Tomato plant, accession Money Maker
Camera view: vertical (180 deg); turntable rotation: 30 degrees
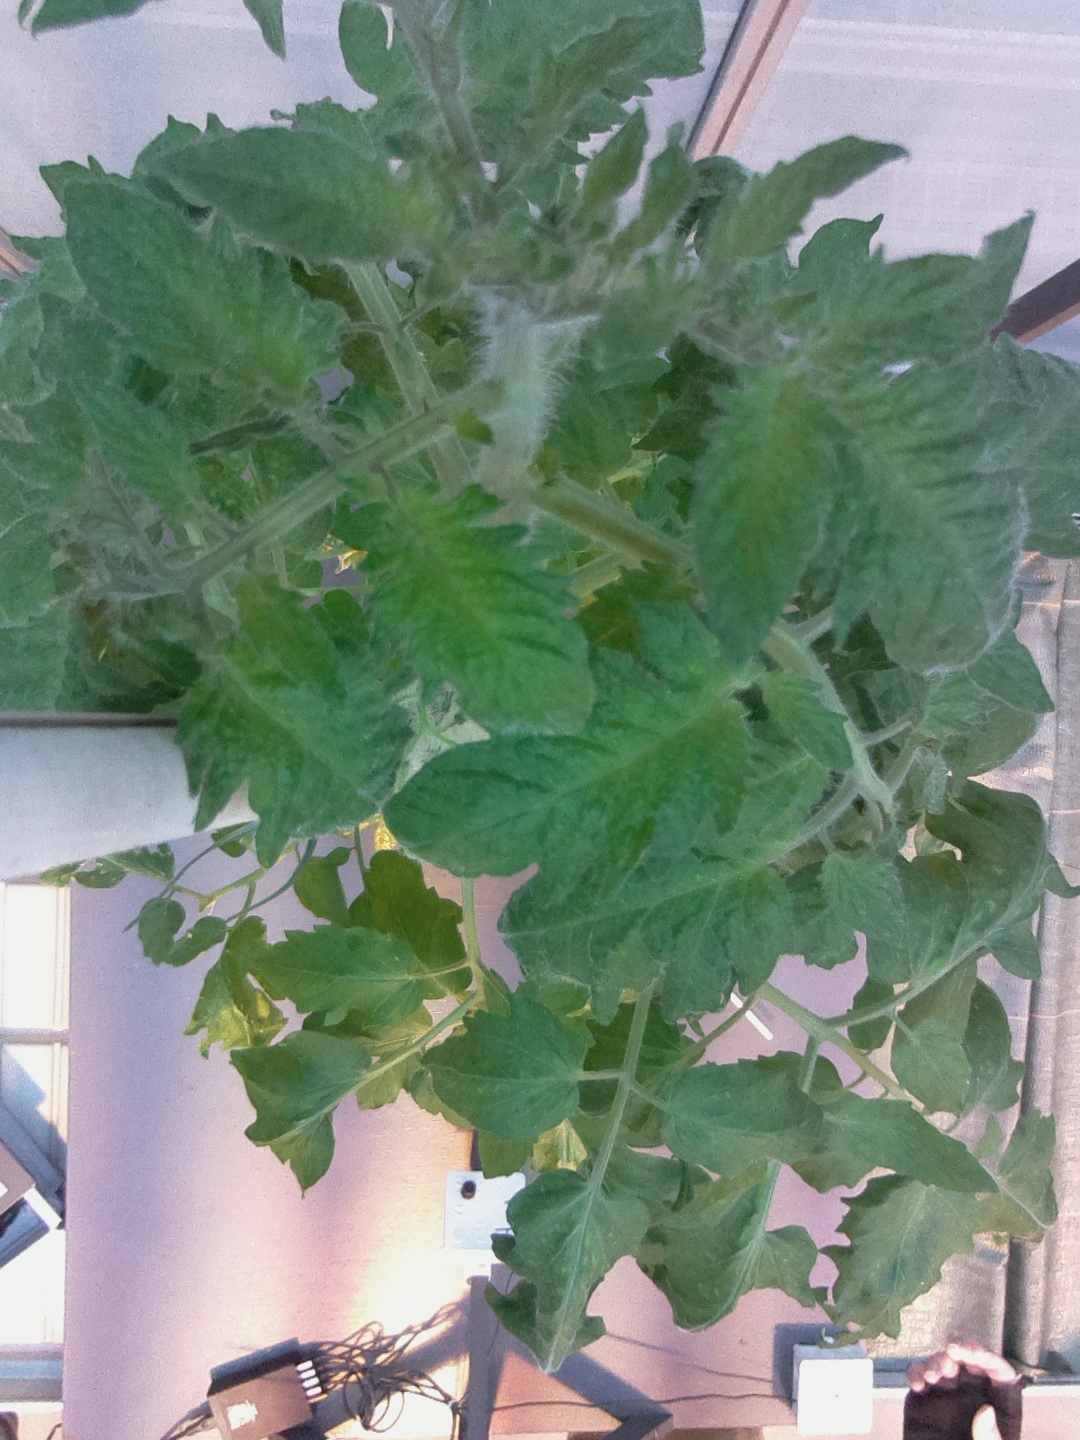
BBCH growth stage 59: 9 or more inflorescences visible